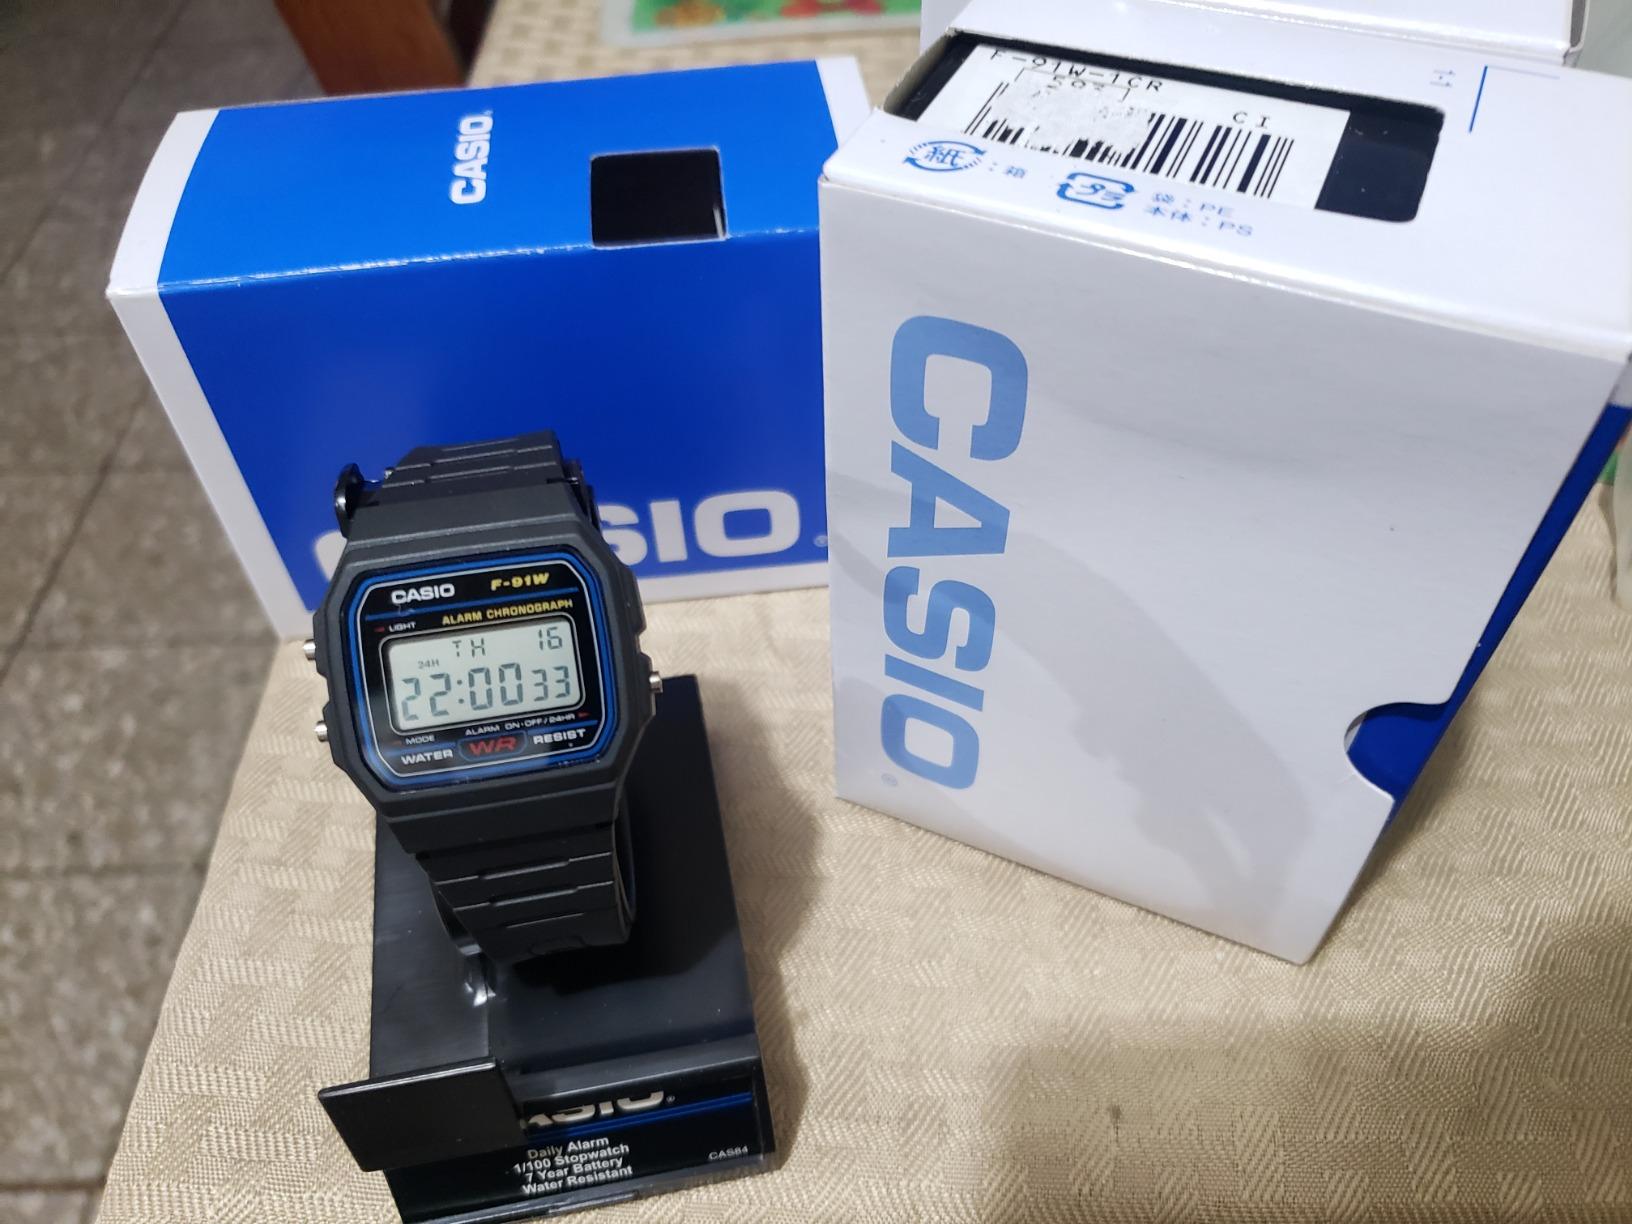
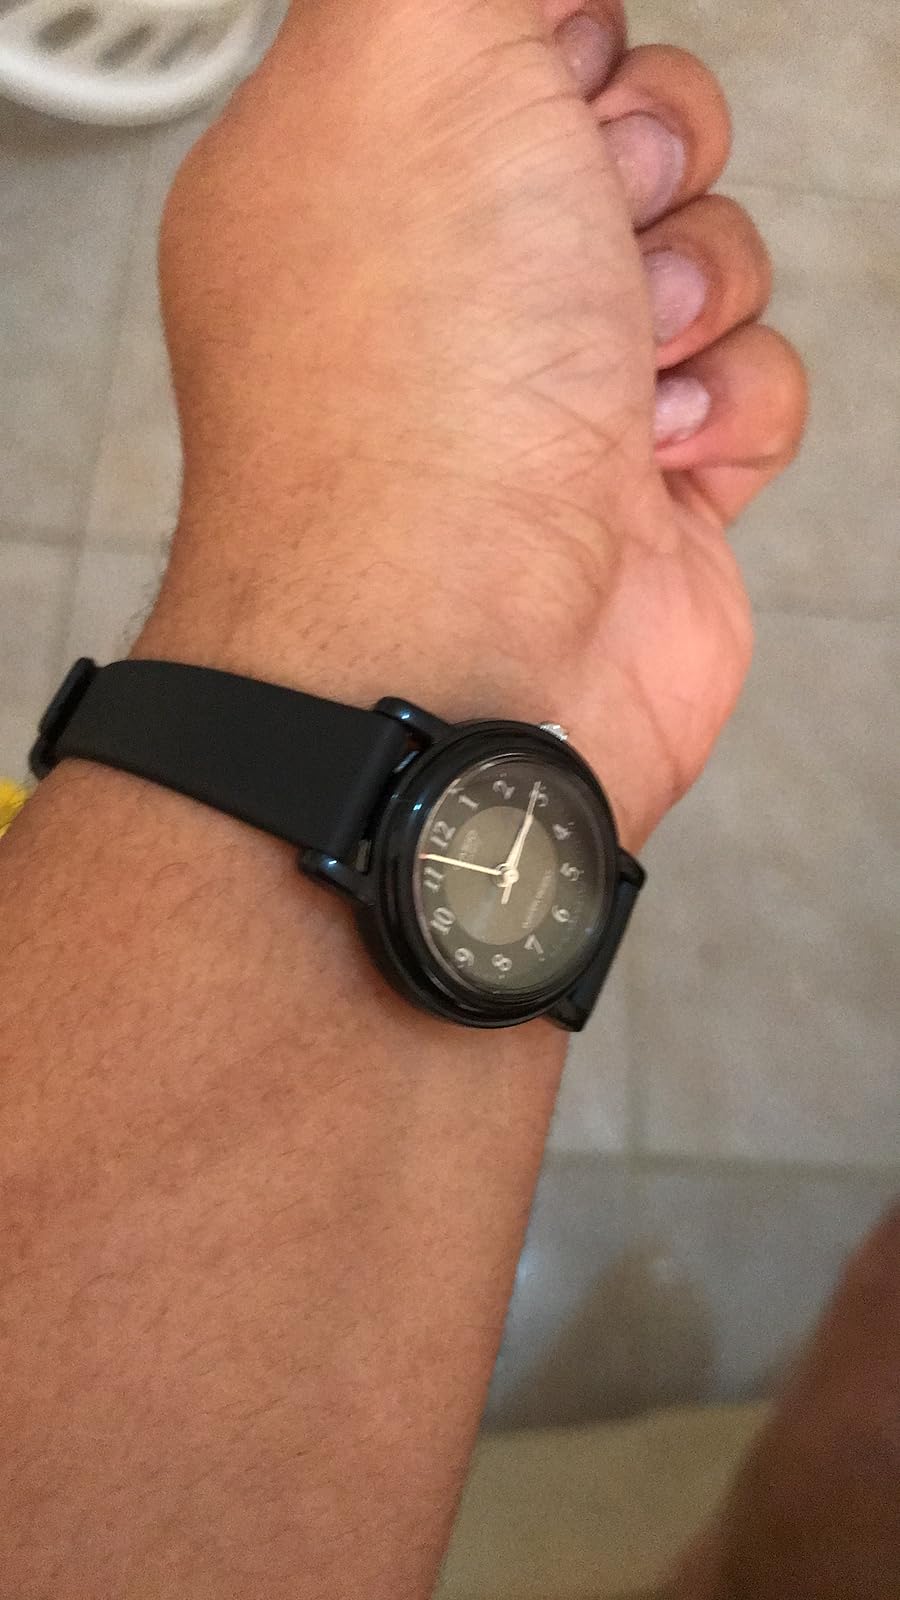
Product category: accessories_watch
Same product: no